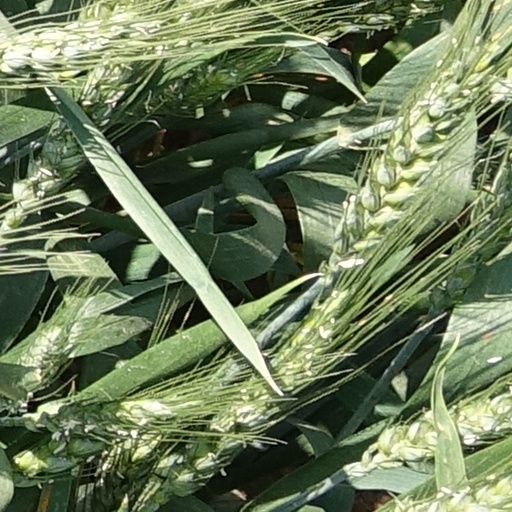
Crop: wheat